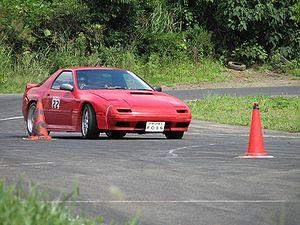
Le g est une unité d'accélération correspondant approximativement à l'accélération de la pesanteur à la surface de la Terre. Elle est principalement utilisée en aéronautique, dans l'industrie automobile et celle des parcs d'attraction. Sa valeur conventionnelle, définie par la troisième conférence générale des poids et mesures de 1901, est de 9,806 65 m s⁻². g étant aussi la notation usuelle de l'accélération de la pesanteur en général, la valeur normalisée est parfois notée spécifiquement g₀.